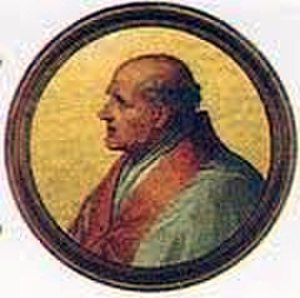
Pave Benedikt 7.
Benedikt 7., pave fra 974 til 983, var af den tusculanske greveslægt, valgt af det kejserlige parti efter Bonifatius 7.s flugt. Han ydede kejser Otto 2. store tjenester, og denne beskyttede ham til gengæld mod det nationale parti i Rom. Benedikt sluttede sig til den reformbevægelse, der udgik fra Cluny.